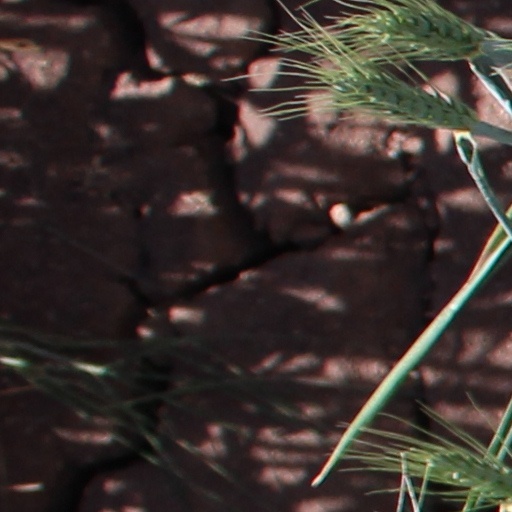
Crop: wheat